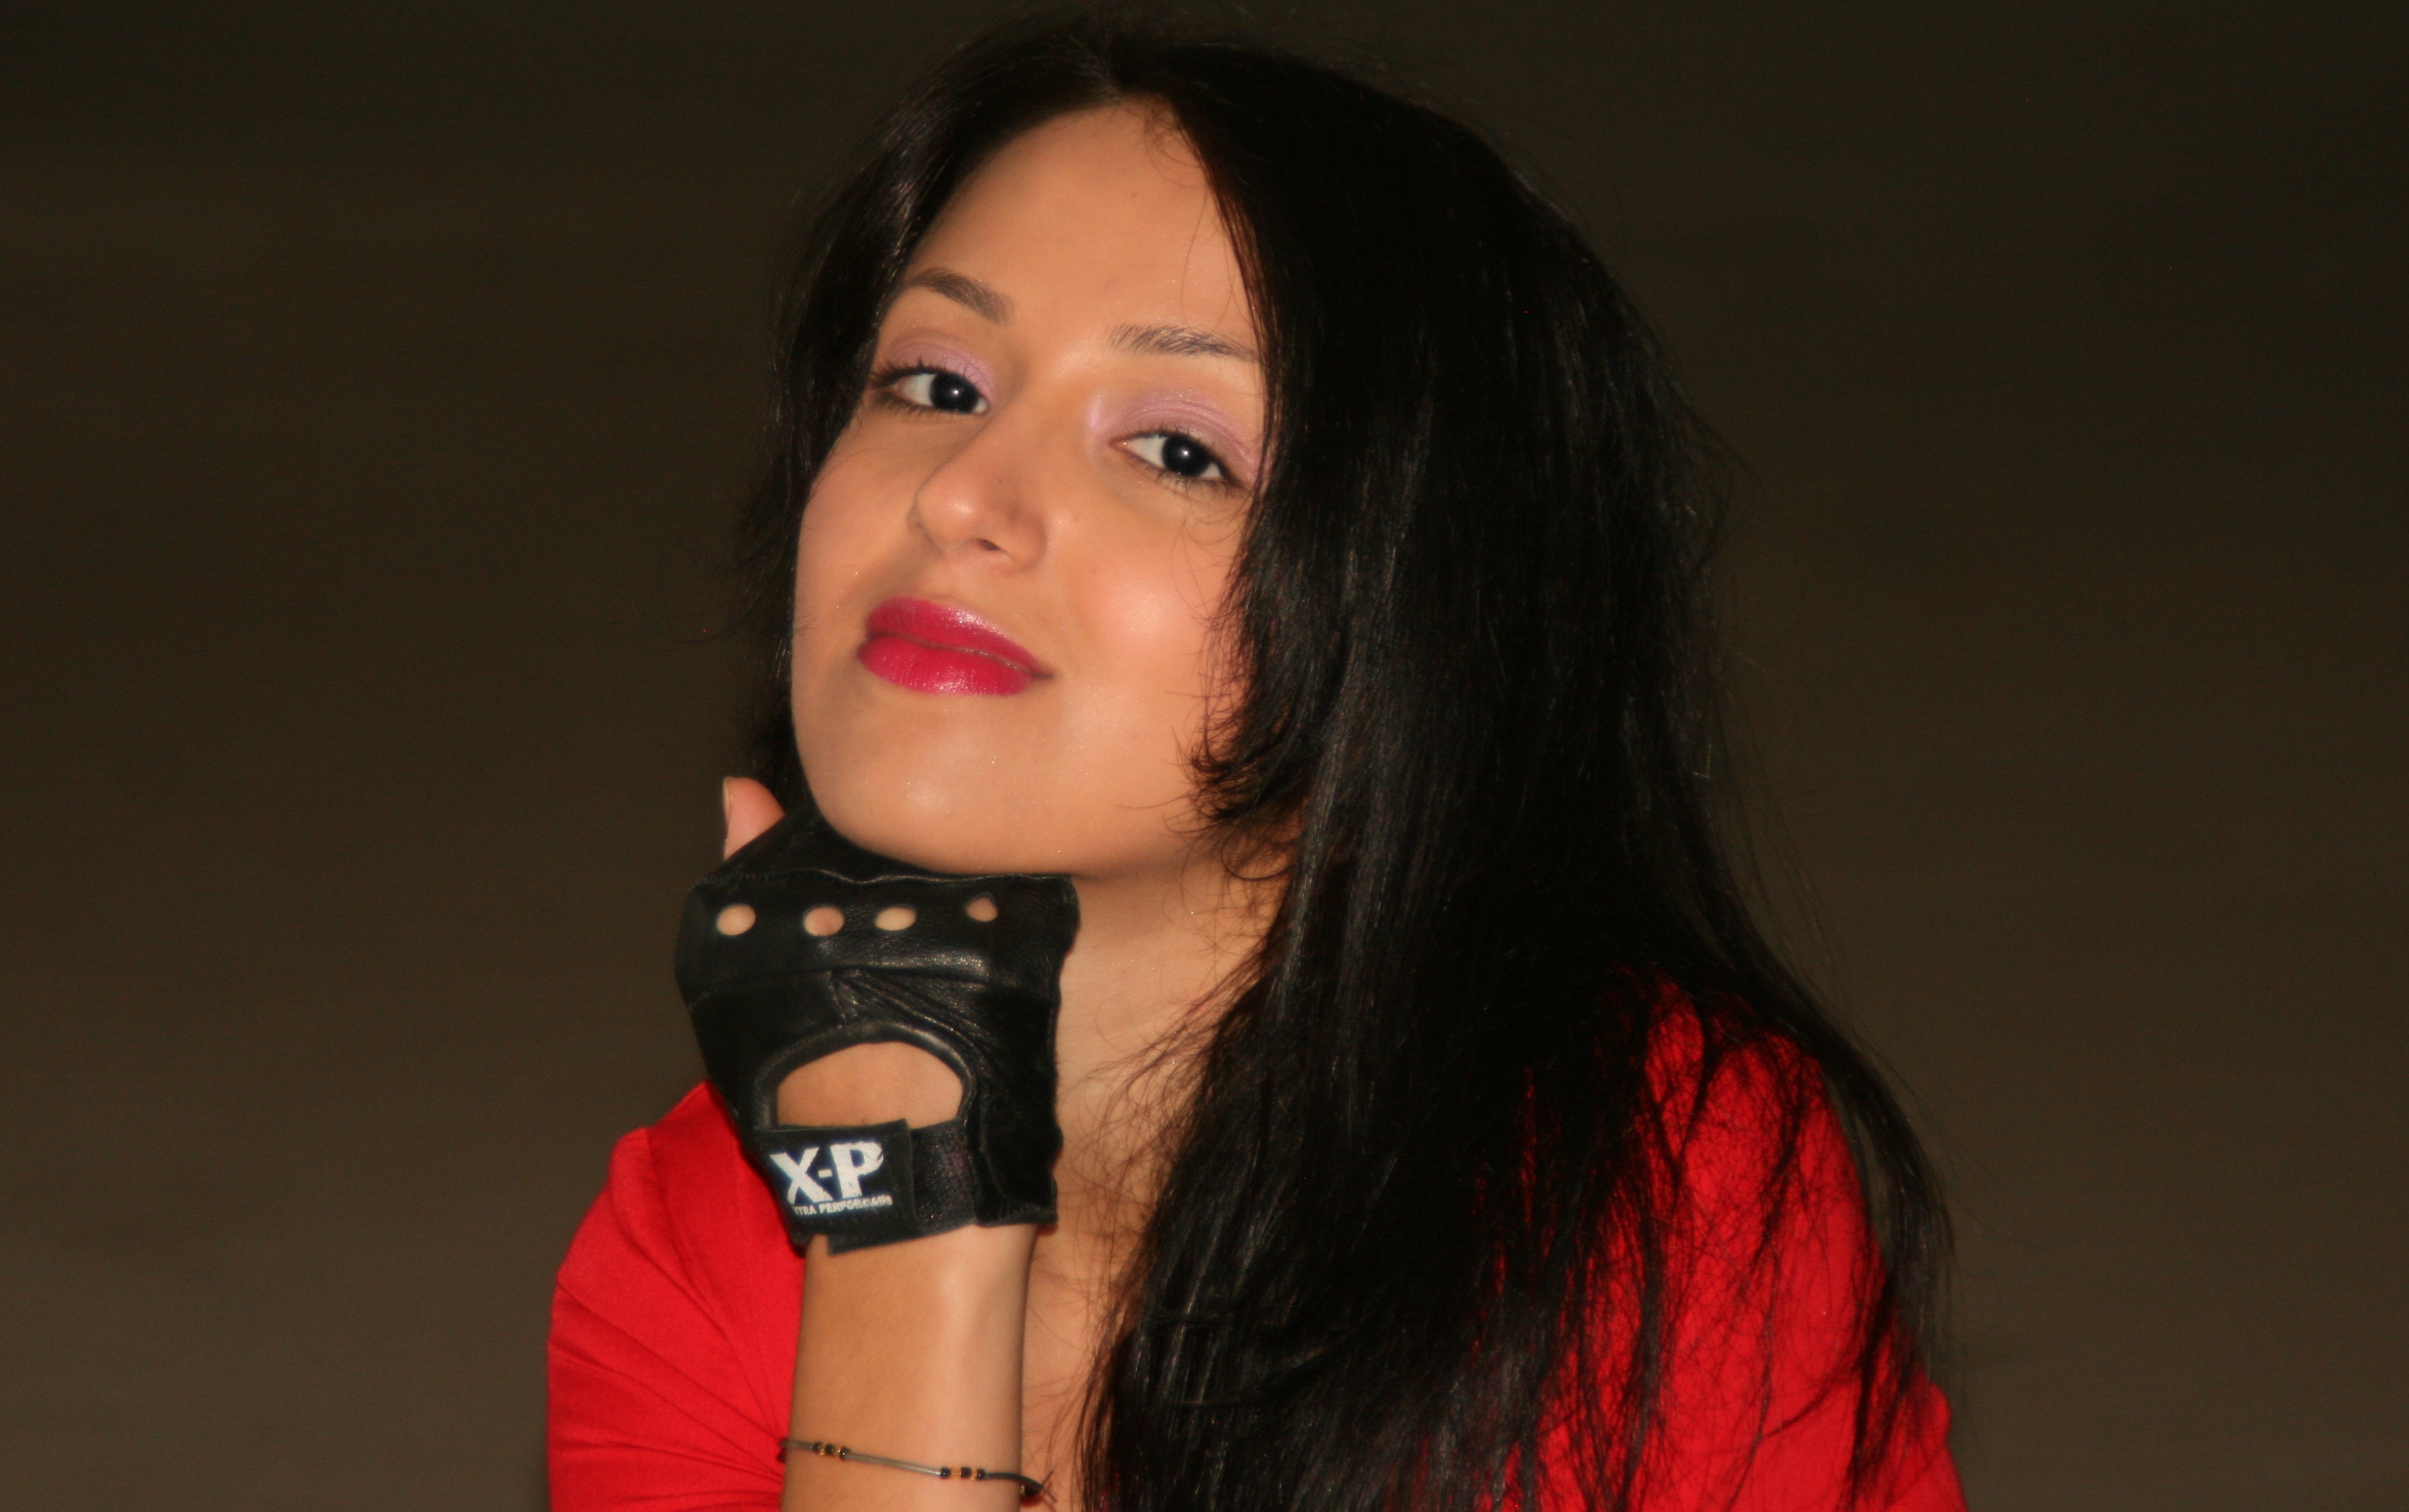
person, girl, woman, hair, photography, singer, portrait, model, red, fashion, lady, facial expression, hairstyle, mouth, human body, black hair, eye, singing, beauty, photo shoot, seduction, brown hair